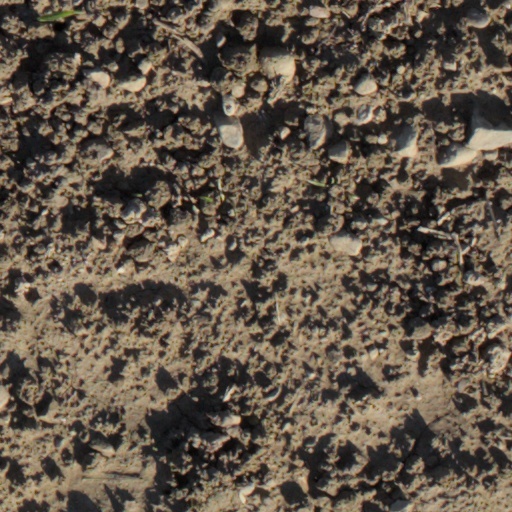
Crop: wheat